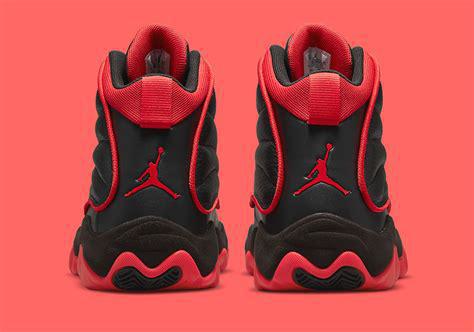
Brand: Jordan
Model: Pro Strong